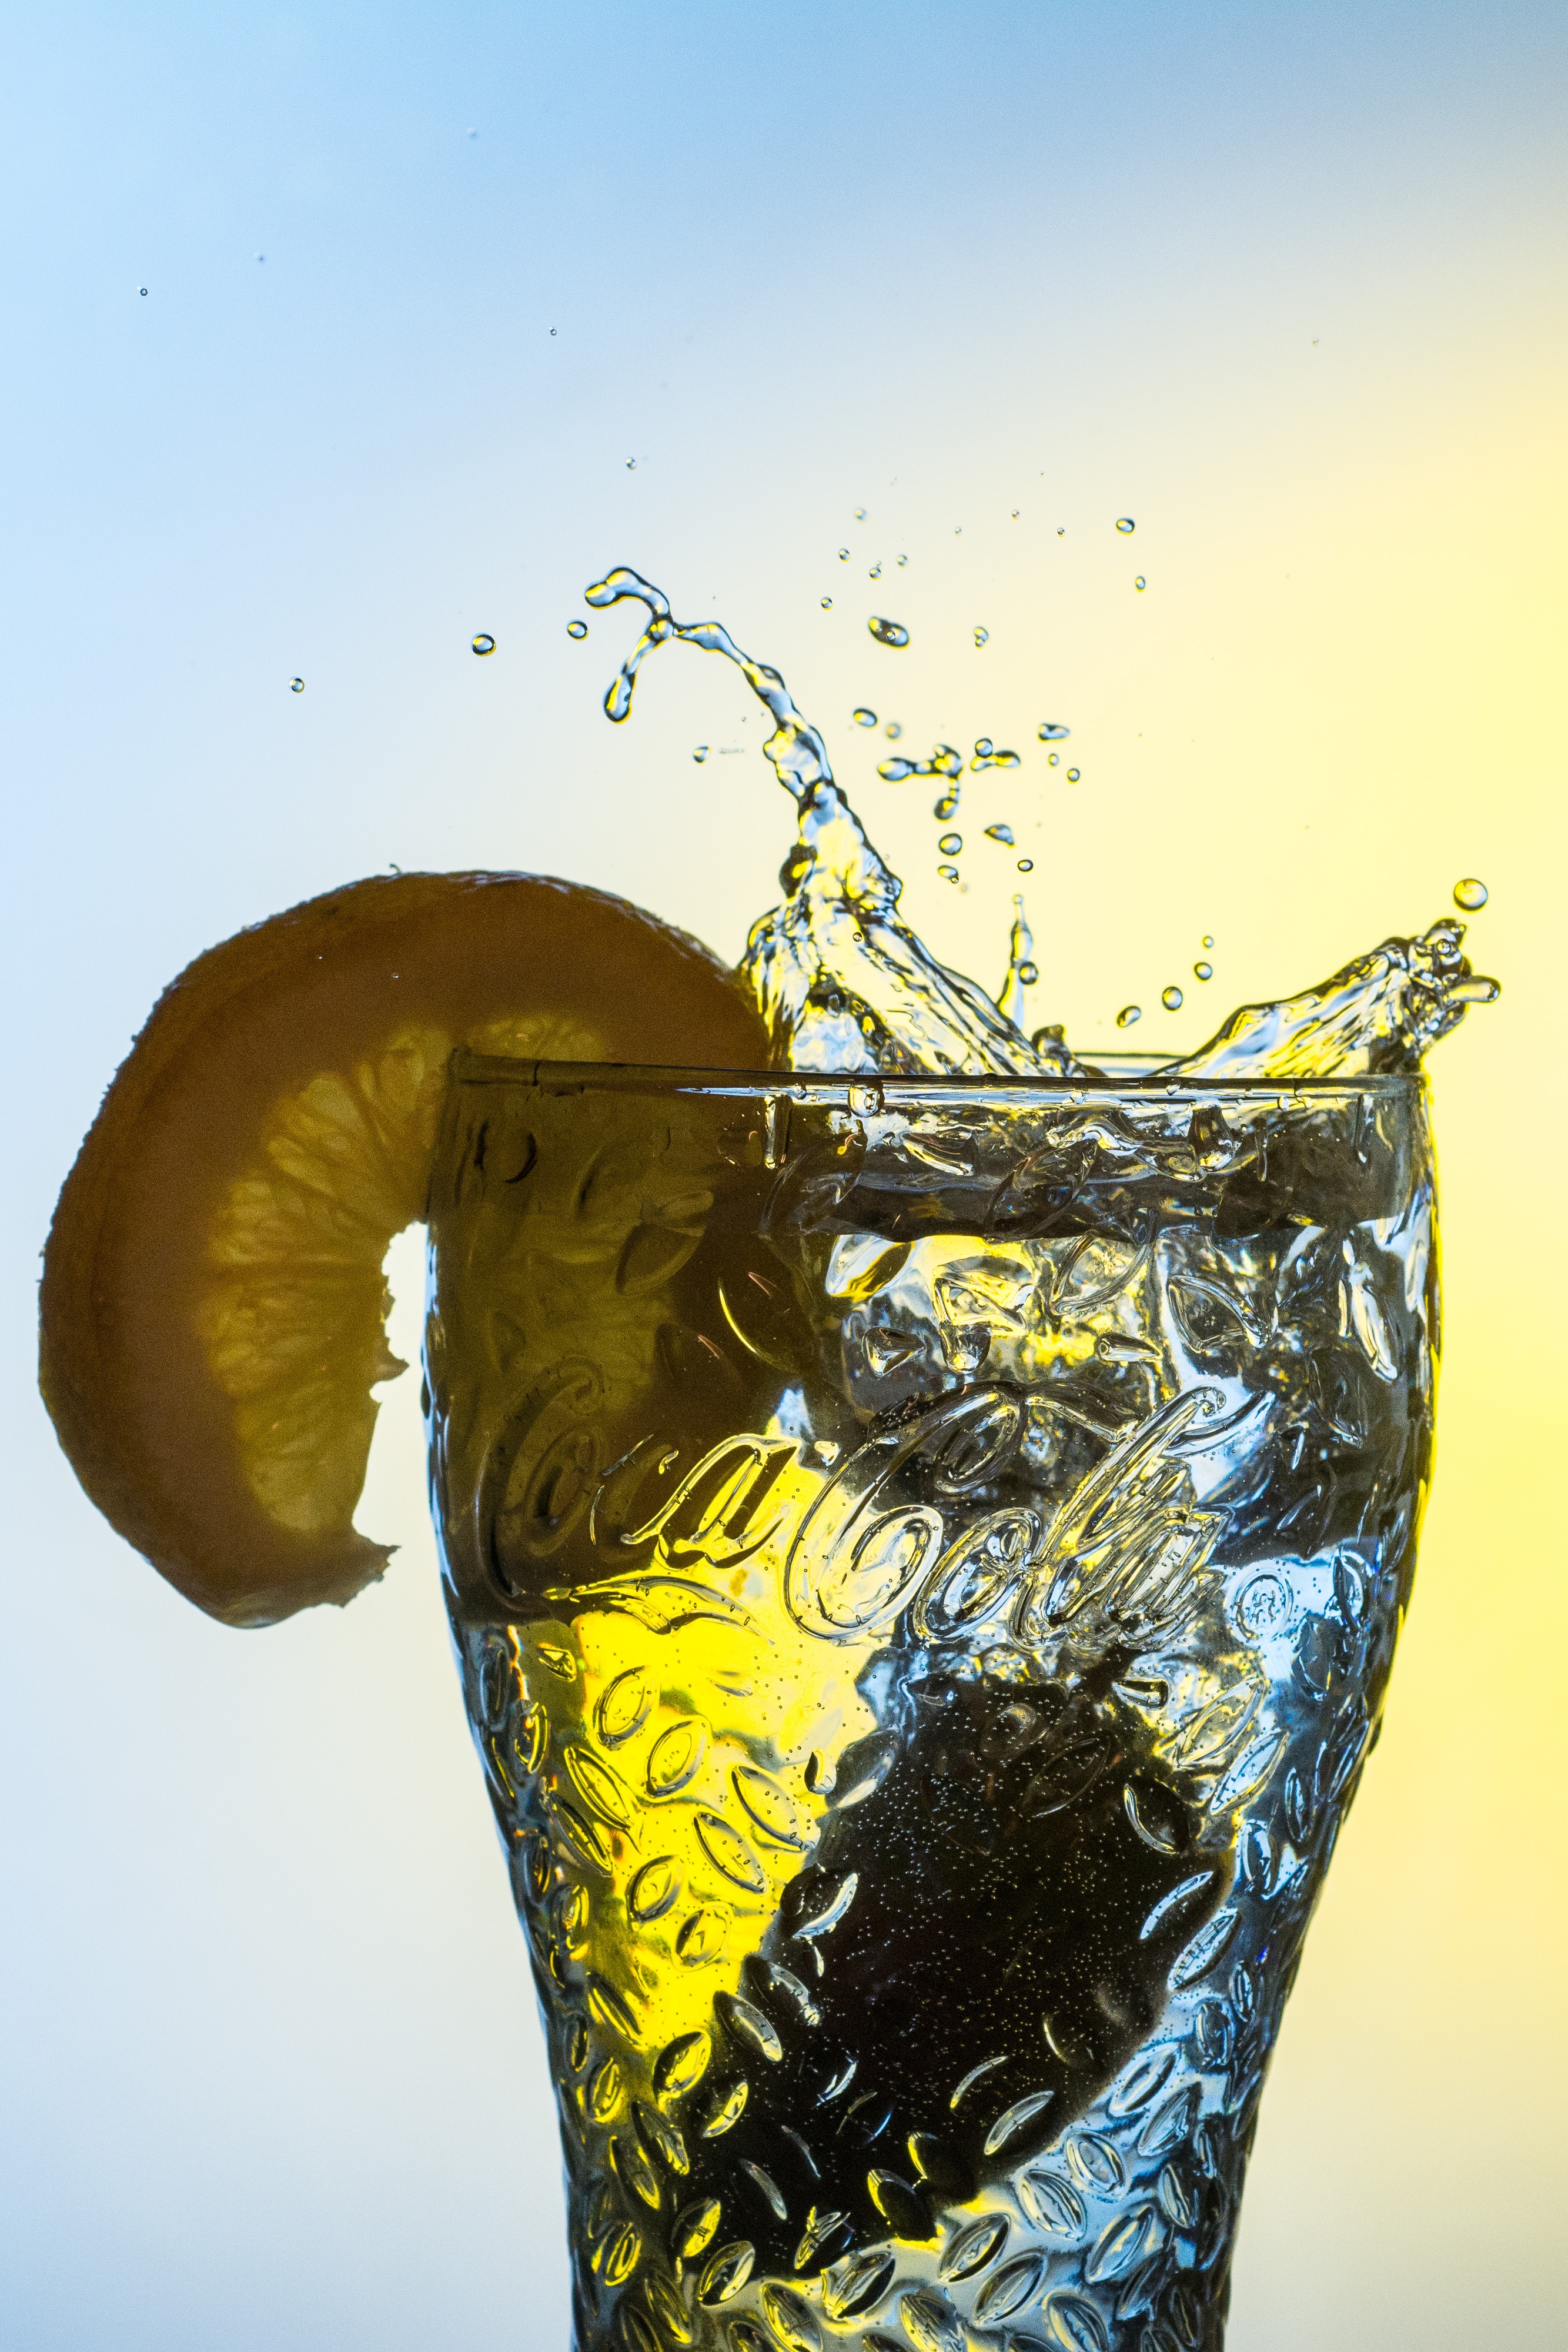
water, liquid, spray, color, yellow, drip, illustration, drop of water, high speed